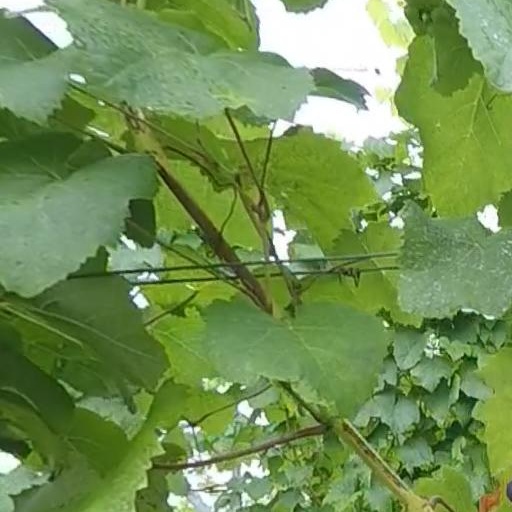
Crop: grape